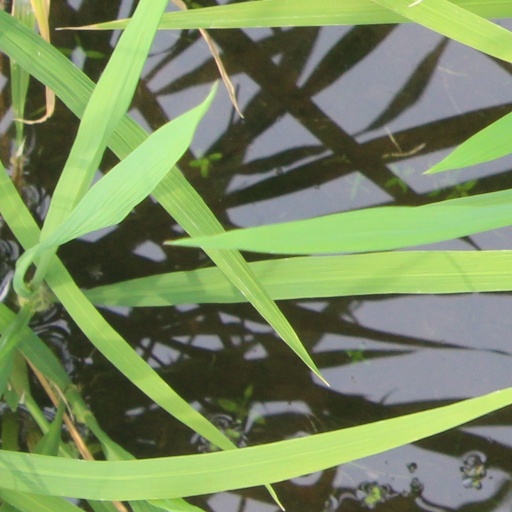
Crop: rice